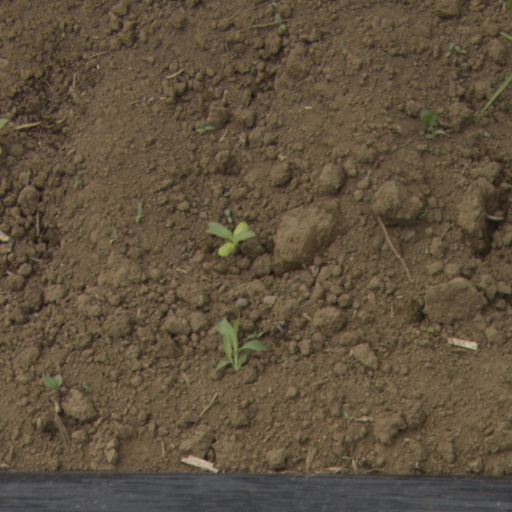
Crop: Jerusalem artichoke